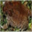
Label: frog